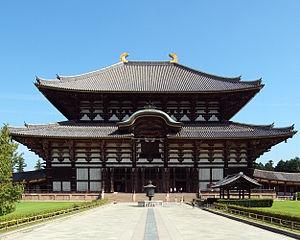
L'architecture japonaise se caractérise traditionnellement par des structures en bois, légèrement surélevées, avec des toits de tuiles ou de chaume. Des portes coulissantes sont fréquemment utilisées comme cloisons, permettant de modifier la configuration d'un espace.
Un ken est une unité de mesure en architecture japonaise. Il a deux usages principaux :
Un shibi est une tuile ornementale japonaise installée aux deux extrémités du faîtage qui couvre un toit en bardeaux. Le kanji du mot signifie à la fois « cerf-volant » et « queue ».
Bâtiment principal est l'expression qui désigne, au Japon, le bâtiment consacré au principal objet de vénération, au sein de l'ensemble de sept bâtiments bouddhistes qui constituent complexe d'un temple. Les différentes sectes bouddhistes japonaises utilisent délibérément des termes spécifiques mais de sens apparentés, pour nommer un tel bâtiment : butsuden, butsu-dō, kon-dō, konpon-chūdō et hon-dō. Ils sont tous sont traduits par l'expression « bâtiment principal ». Toutefois, hon-dō est son équivalent japonais exact, tandis que les autres termes mentionnés sont des mots plus spécialisés, utilisés par des sectes particulières, ou qui renvoient à des édifices avec une structure particulière.